Vidsel Test Range

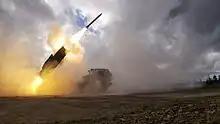
A US M142 HIMARS fires a missile at Vidsel during an exercise.

Vidsel Test Range is located in the north of Sweden, in a region with an extremely low population and little air-traffic.